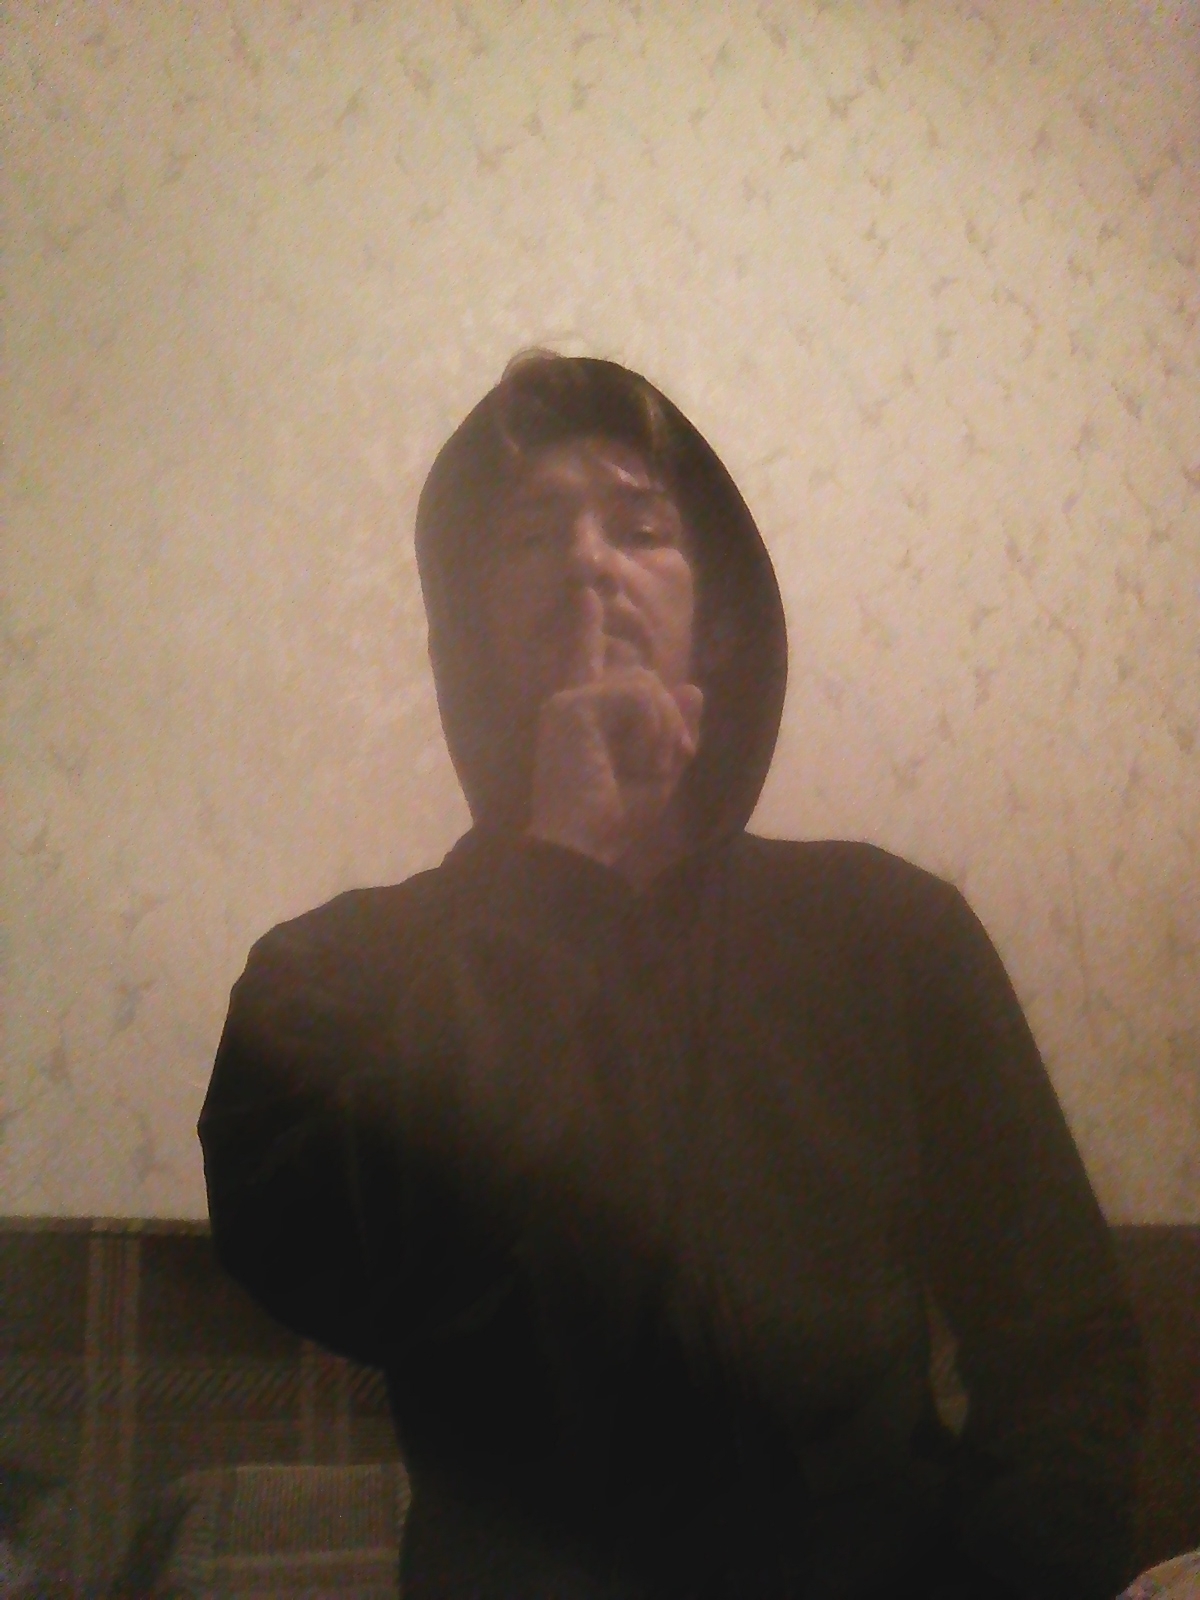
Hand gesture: mute